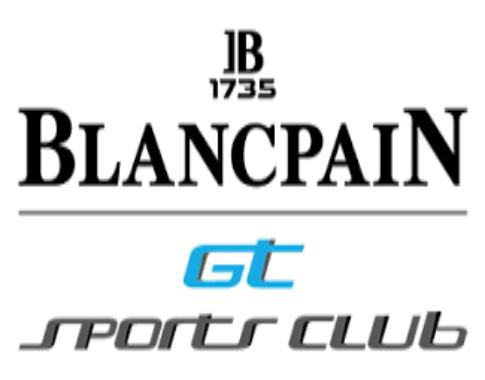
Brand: Blancpain
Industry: Electronic